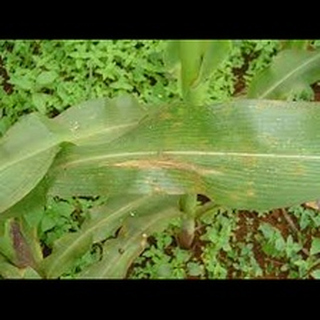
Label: wheat_leaf_blight